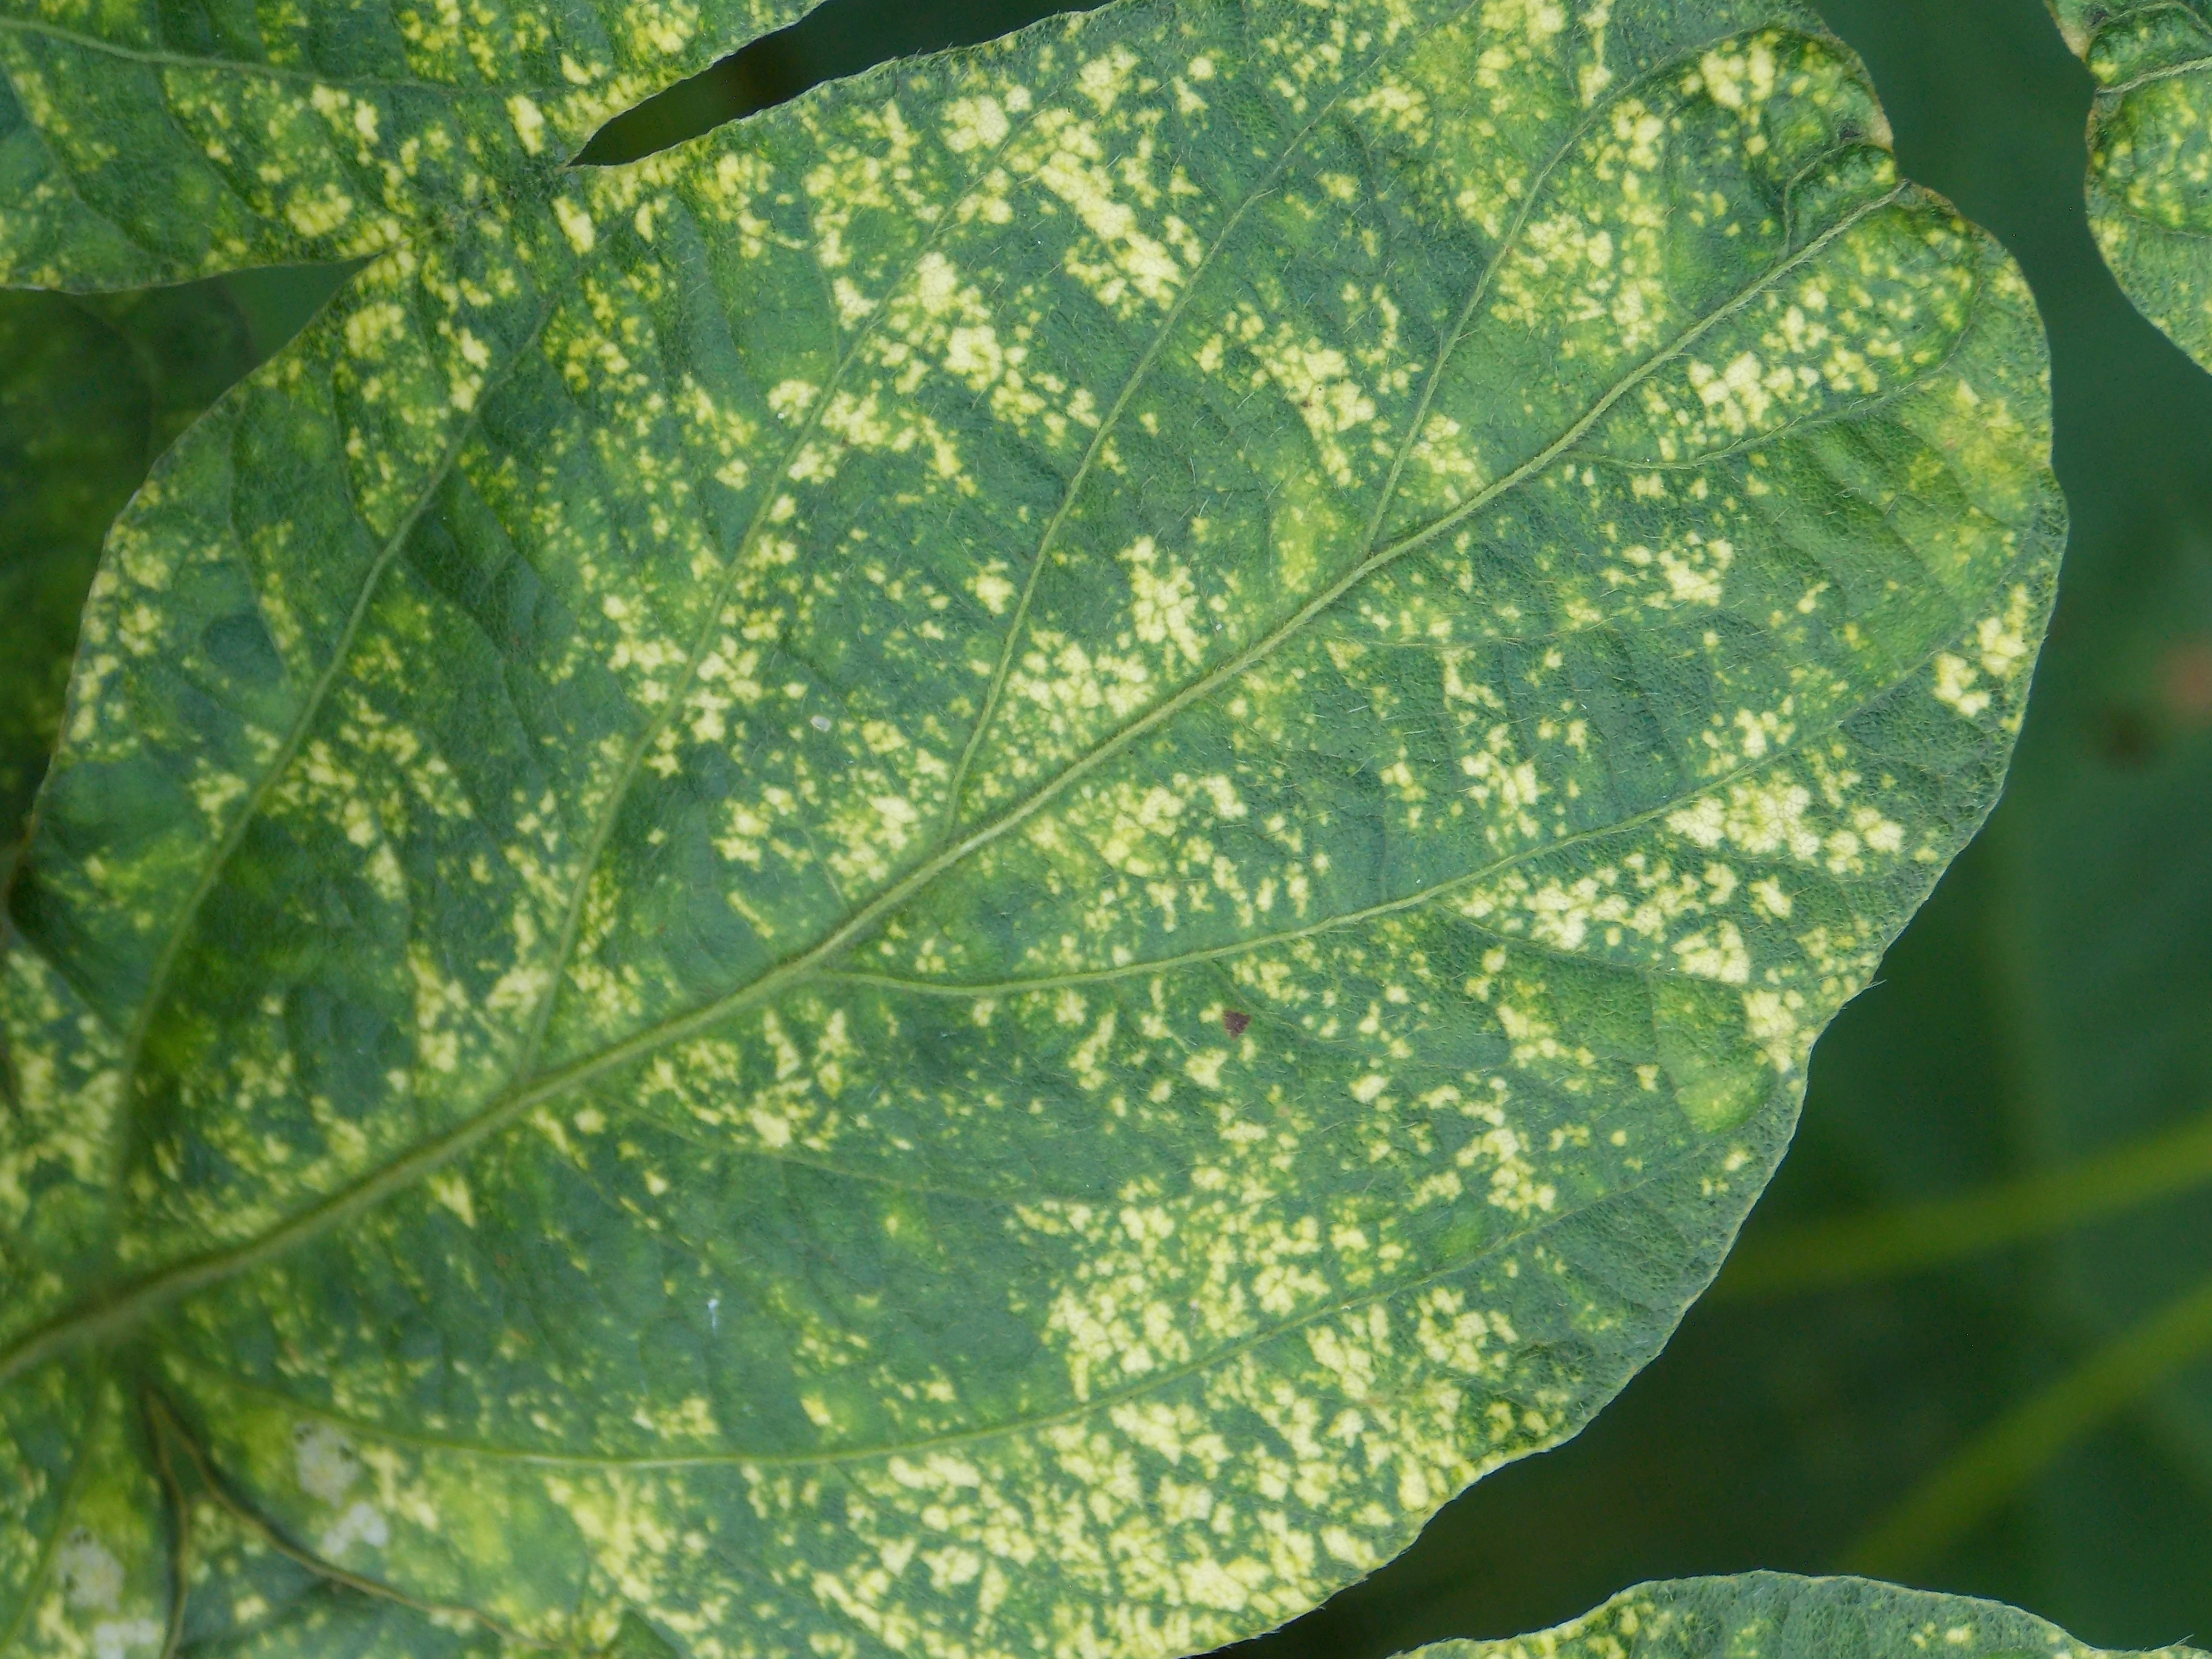
Label: Disease